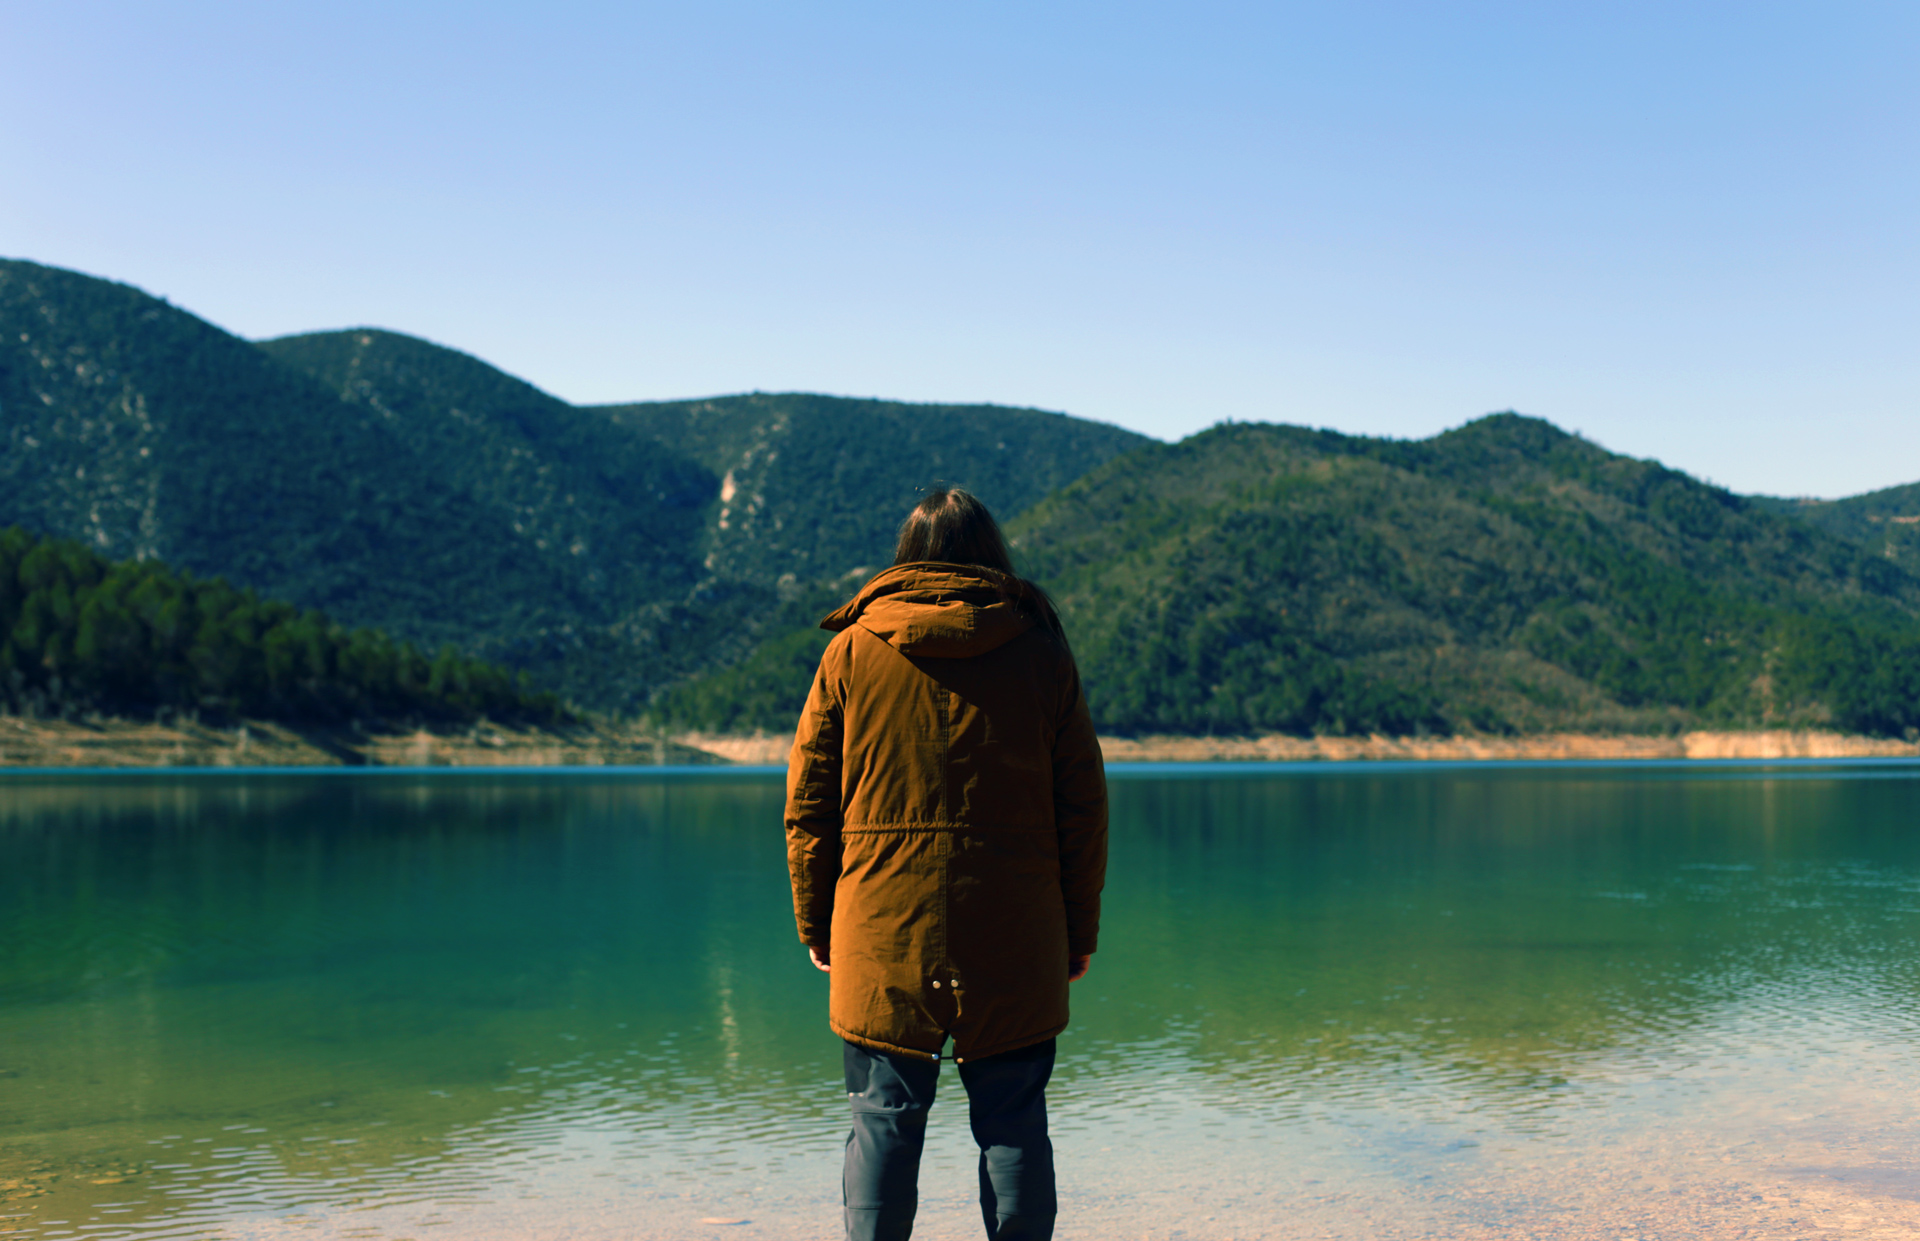
sea, water, nature, wilderness, walking, person, mountain, sky, woman, lake, river, mountain range, vacation, reflection, reservoir, body of water, trees, mountains, loch, mountainous landforms